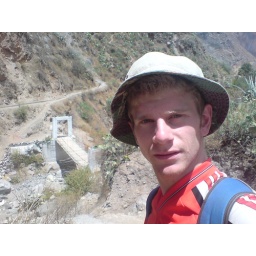
Me about to cross a bridge in the canyon